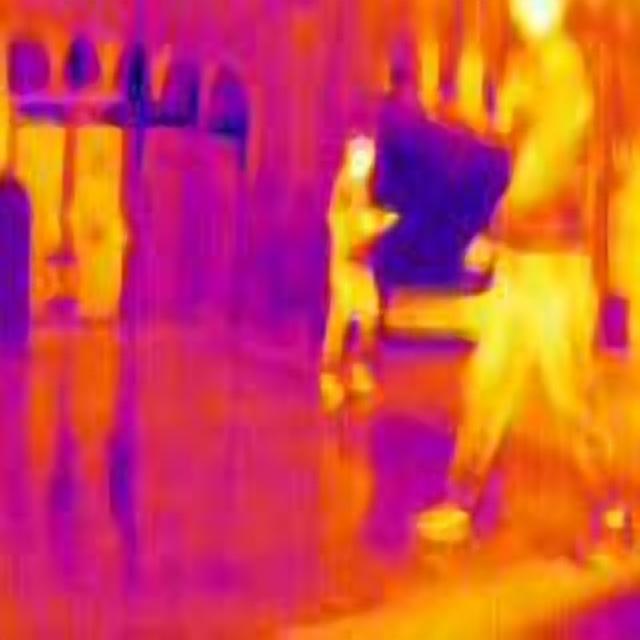
Detected objects:
label: person
label: person